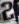
Number: 2